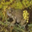
Label: frog